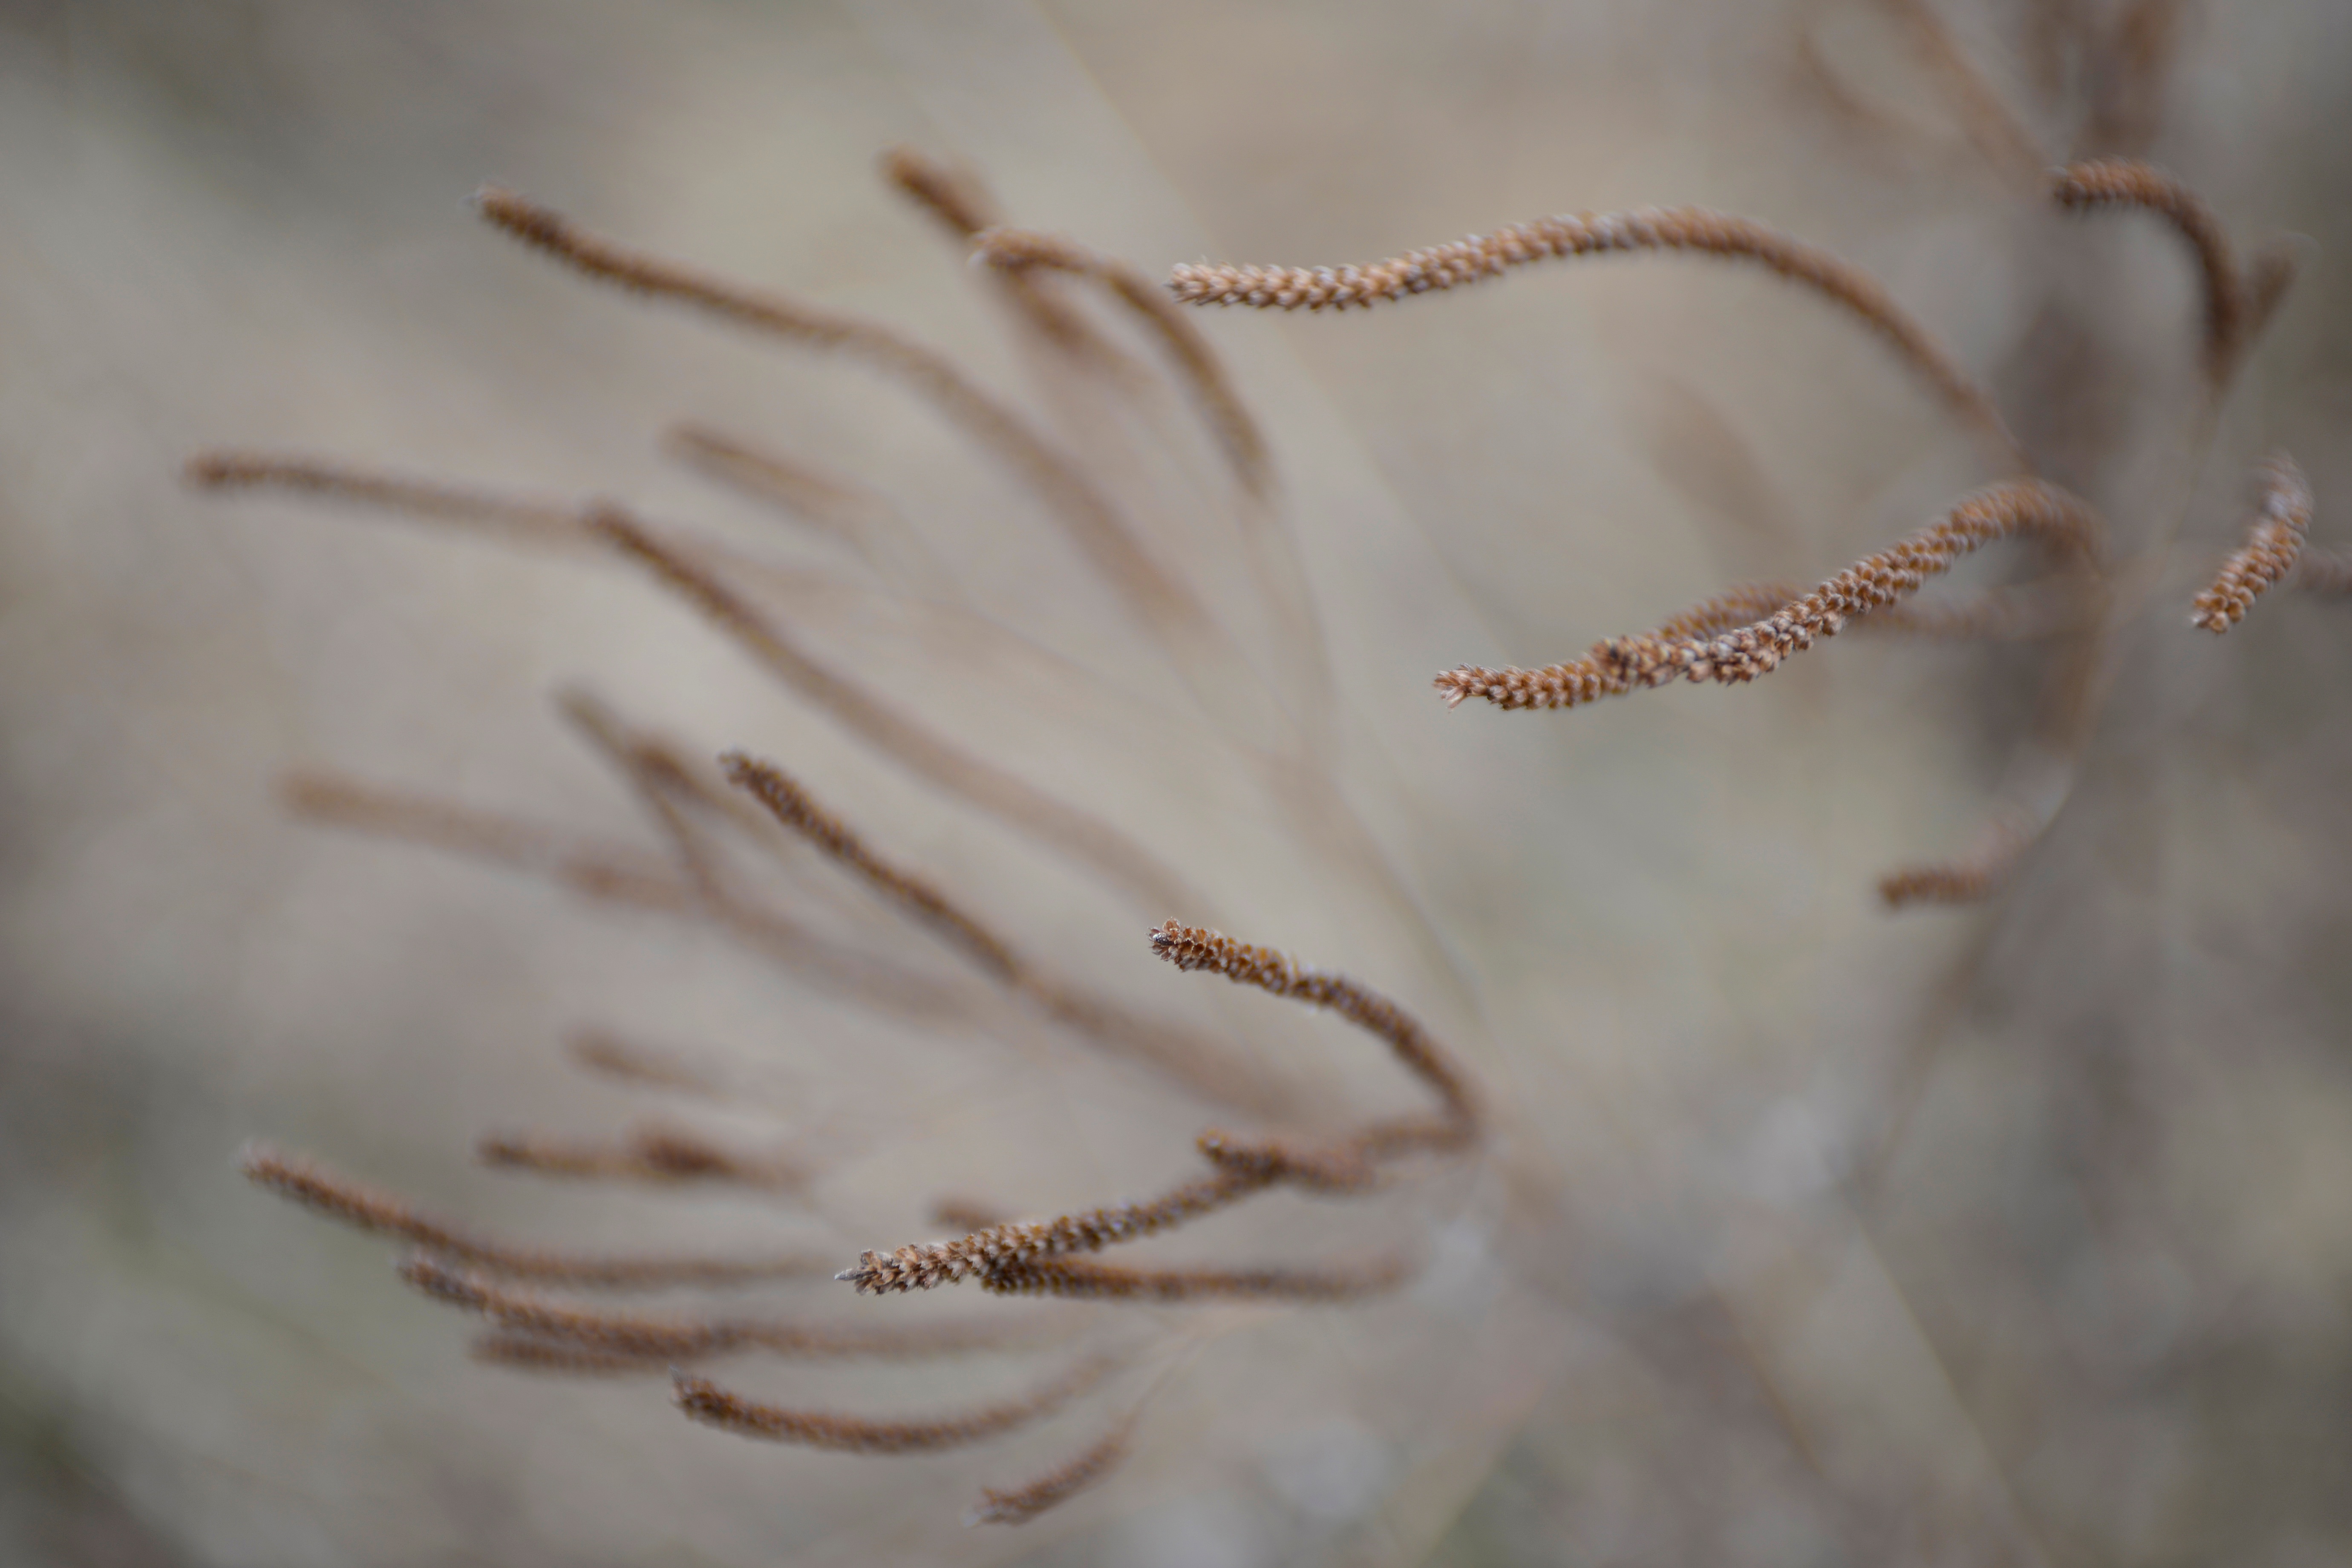
branch, photography, leaf, flower, invertebrate, twig, close up, macro photography, grass family